Davol Mills

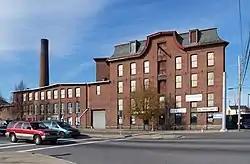
Mill No. 1

Davol Mills is a historic textile mill complex located at the corner of Plymouth Avenue and Rodman Street in Fall River, Massachusetts. It was built in 1867 and expanded in 1871. It was added to the National Register of Historic Places in 1983 as part of the Corky Row Historic District The red brick mills are unique in the city, built in the Second Empire style.